A Dialogue of Comfort against Tribulation

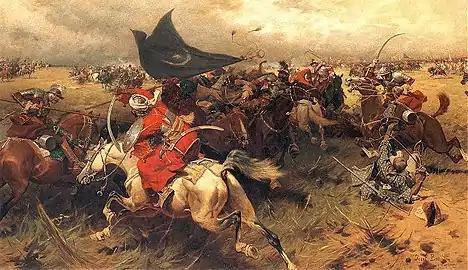
"Sipahis of the Ottoman Empire" by Józef Brandt

Anthony considers fame or one's good name. Its value is also exaggerated and can even be harmful, especially when people hate or envy us (IX). Some men prefer flattery over honesty so much they hire flatterers as advisors. Vincent tells a story about a prelate who asked an ambassador for advice and afterwards rebuked him for his honesty. Anthony responds with a story about King Ladislaus I of Hungary, who if he was honestly and deservedly praised, would let it pass unremarked, but if he received flattery he would tell the flatterer to not praise him with lies (X).